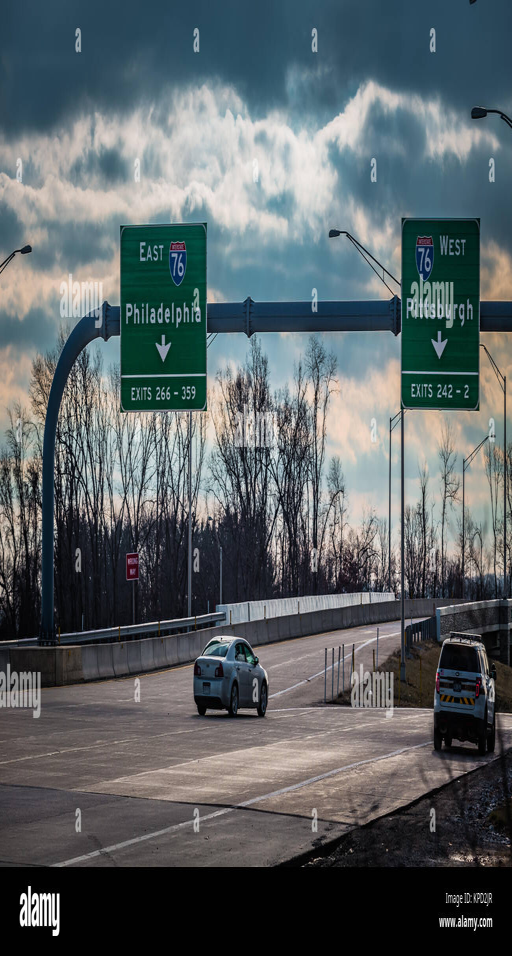
at the entrance , large directional signs for east or west